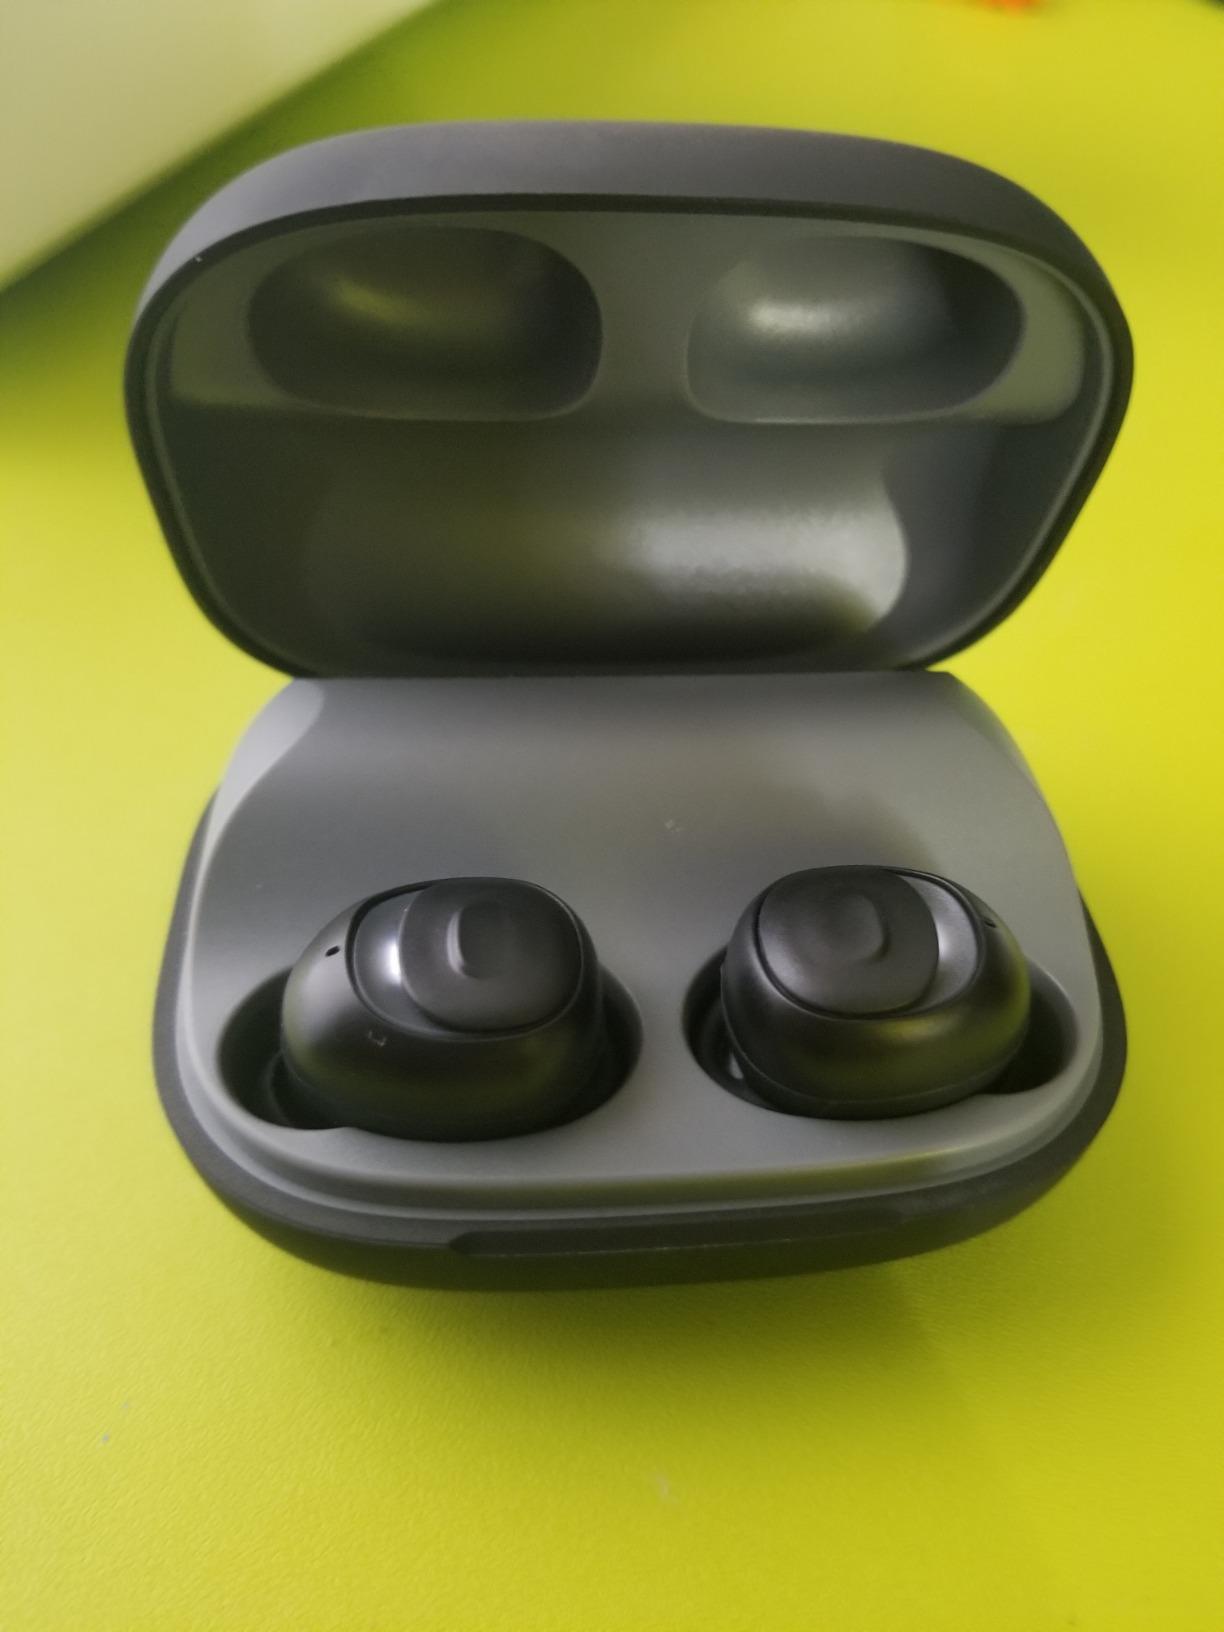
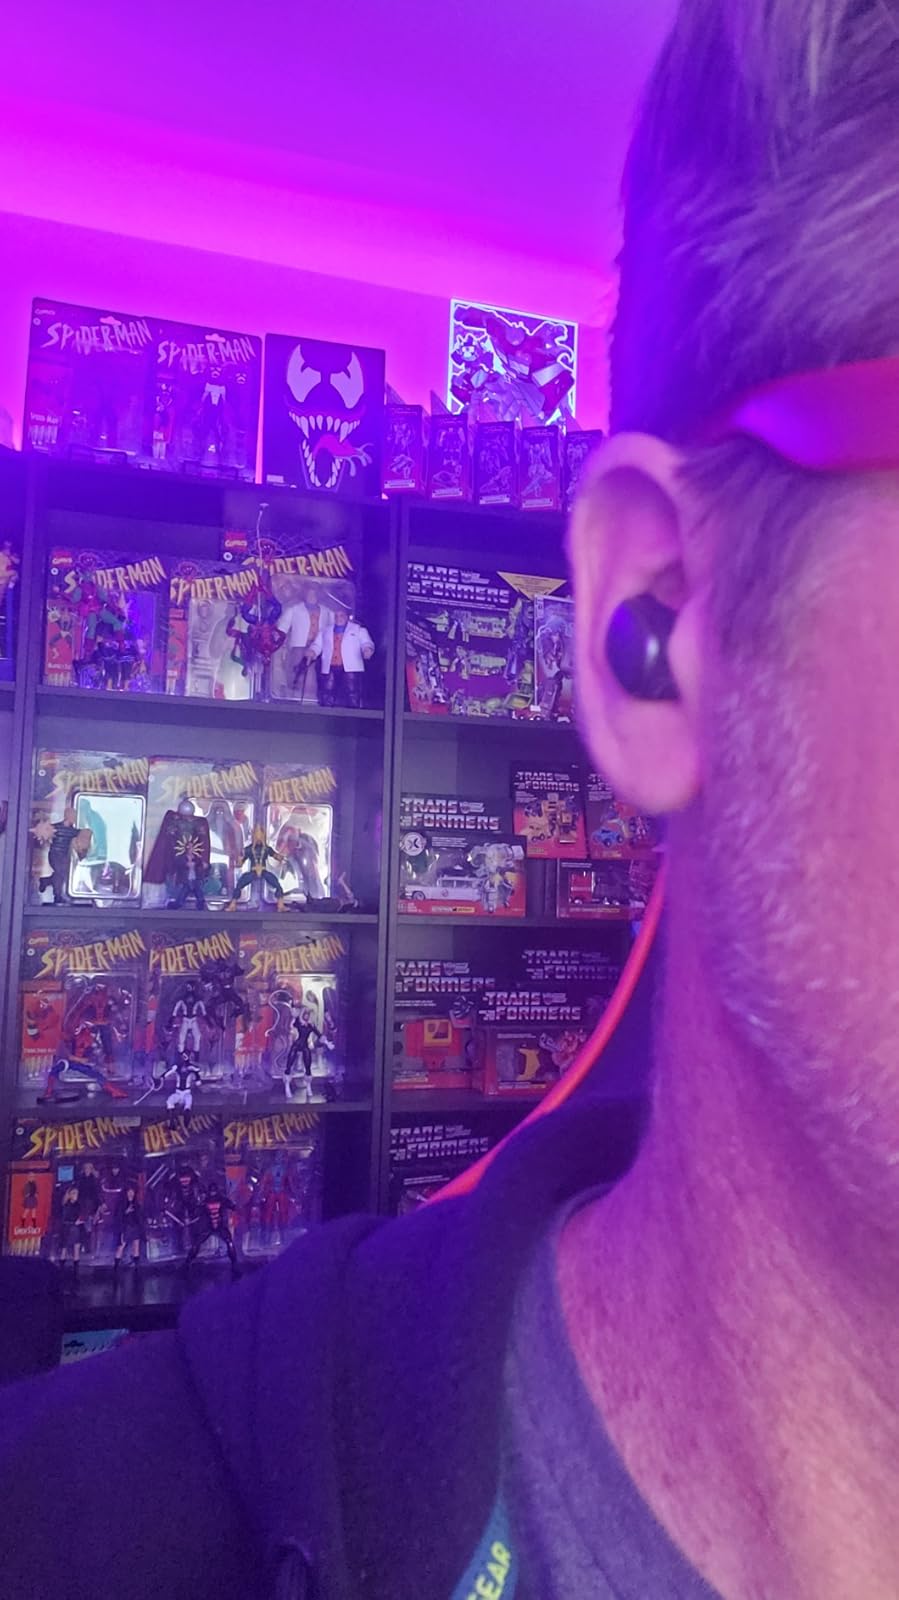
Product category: earbuds
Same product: no